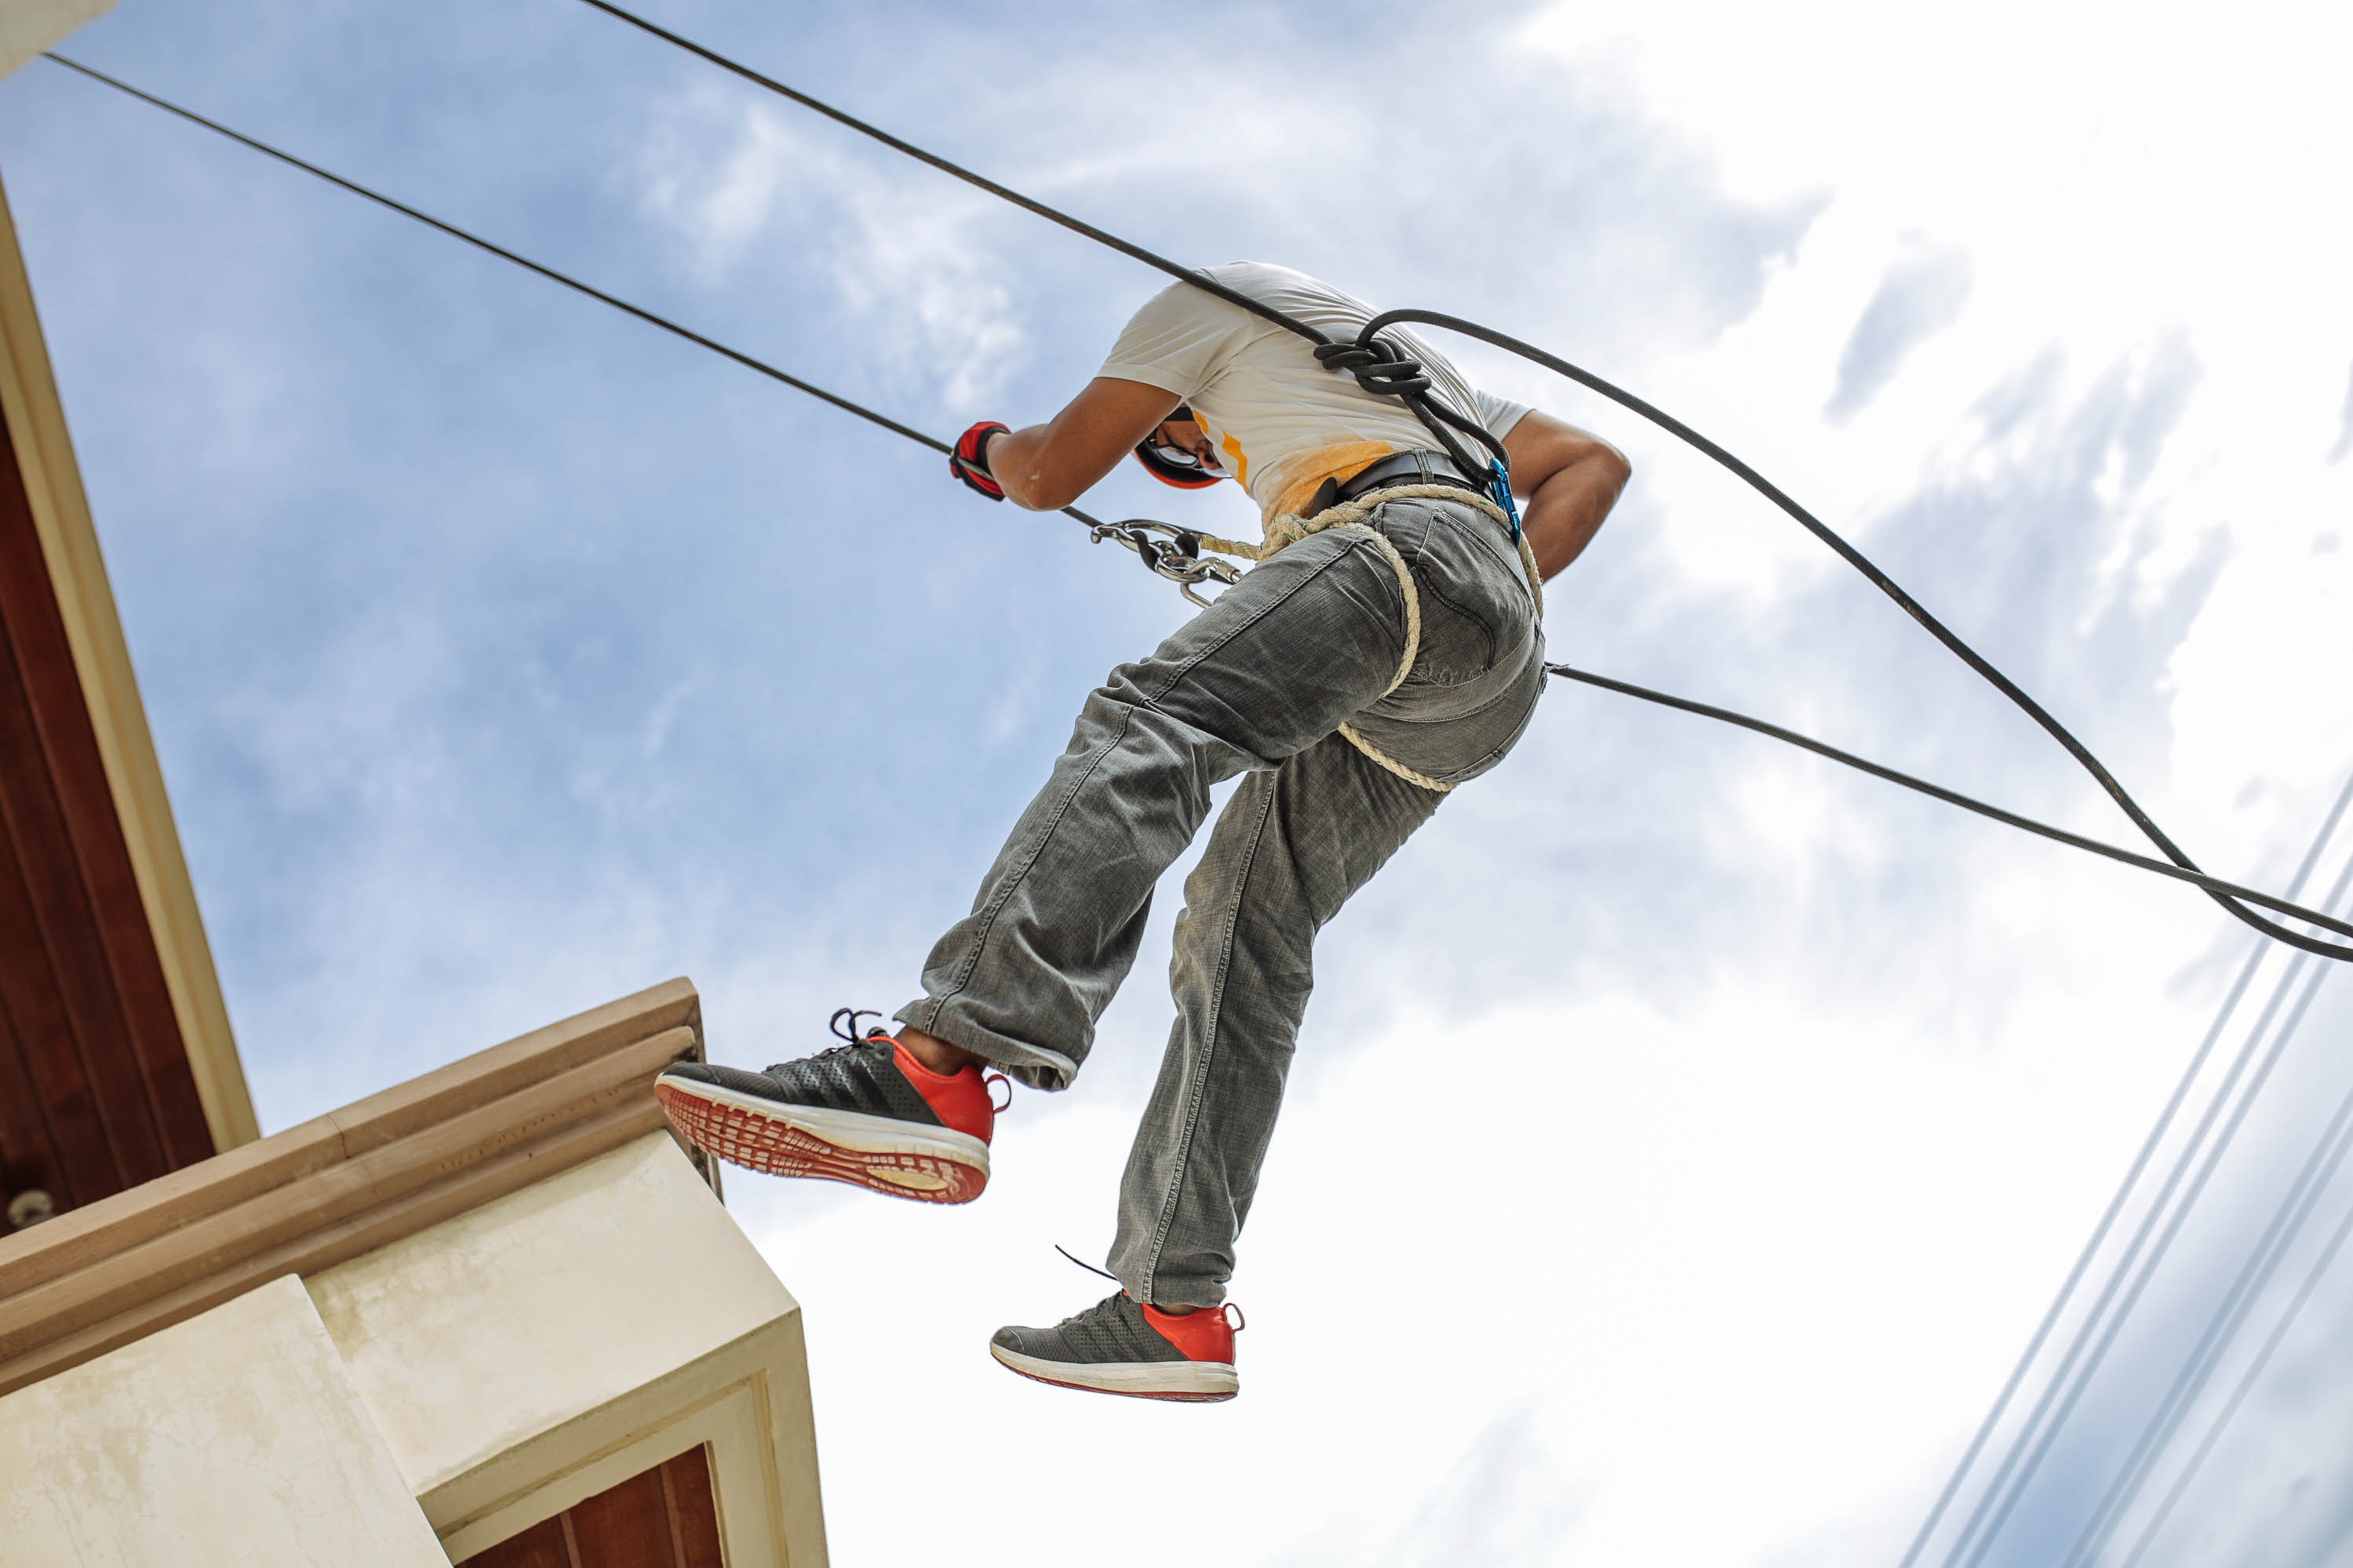
footwear, recreation, shoe